Zagros Mountains

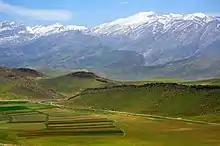
Glaciers on Dena

The mountains are completely of sedimentary origin and are made primarily of limestone. In the Elevated Zagros or the Higher Zagros, the Paleozoic rocks can be found mainly in the upper and higher sections of the peaks of the Zagros Mountains, along the Zagros main fault. On both sides of this fault, there are Mesozoic rocks, a combination of Triassic (252–201 mya) and Jurassic (201–145 mya) rocks that are surrounded by Cretaceous rocks on both sides. The Folded Zagros (the mountains south of the Elevated Zagros and almost parallel to the main Zagros fault) is formed mainly of Tertiary rocks, with the Paleogene (66–23 mya) rocks south of the Cretaceous rocks and then the Neogene (23–2.6 mya) rocks south of the Paleogene rocks. The mountains are divided into many parallel sub-ranges (up to wide), and orogenically have the same age as the Alps.